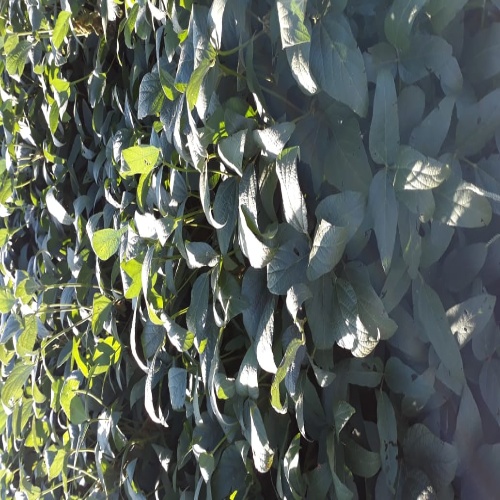
Label: Diabrotica_speciosa